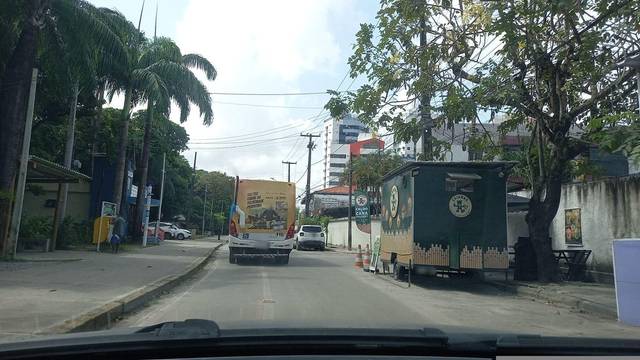
Region: Brazil
Coordinates: -8.095, -34.913